Joseph Haydn

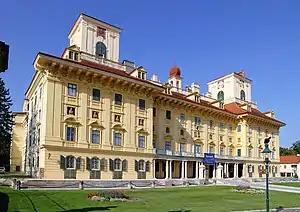
Schloss Esterházy, the family's traditional seat in Eisenstadt

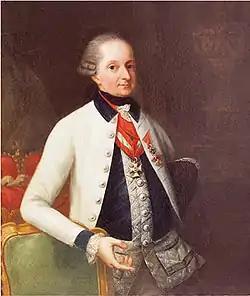
Prince Nikolaus Esterházy, Haydn's most important patron

Count Morzin soon suffered financial reverses that forced him to dismiss his musical establishment, but Haydn was quickly offered a similar job (1761) by Prince Paul Anton, head of the immensely wealthy Esterházy family. Haydn's job title was only Vice-Kapellmeister, but he was immediately placed in charge of most of the Esterházy musical establishment, with the old Kapellmeister Gregor Werner retaining authority only for church music. When Werner died in 1766, Haydn was elevated to full Kapellmeister.